Viscometer

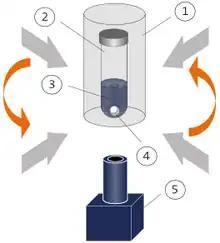
Measuring principle of the electromagnetically spinning-sphere viscometer

The EMS viscometer measures the viscosity of liquids through observation of the rotation of a sphere driven by electromagnetic interaction: Two magnets attached to a rotor create a rotating magnetic field. The sample ③ to be measured is in a small test tube ②. Inside the tube is an aluminium sphere ④. The tube is located in a temperature-controlled chamber ① and set such that the sphere is situated in the centre of the two magnets.